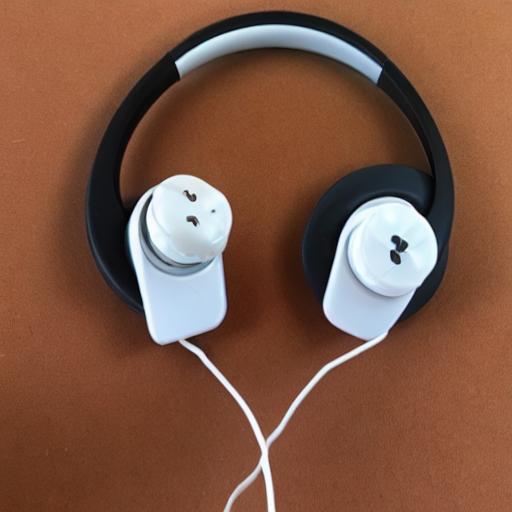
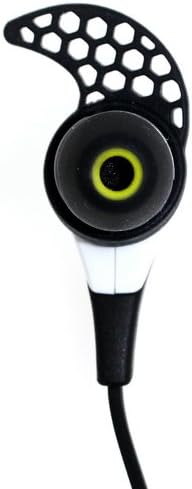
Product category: headphones
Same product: no